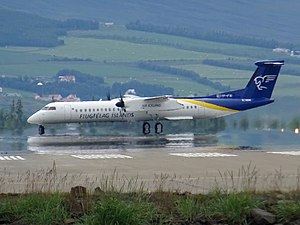
Air Iceland Connect
Dash 8 Q400 fra Air Iceland i 2017.
Air Iceland Connect er et flyselskab med base i Reykjavík, Island. Der flyves til lokale destinationer og til Grønland og Færøerne. Hovedbasen er Reykjavik Lufthavn og Akureyri Airport.